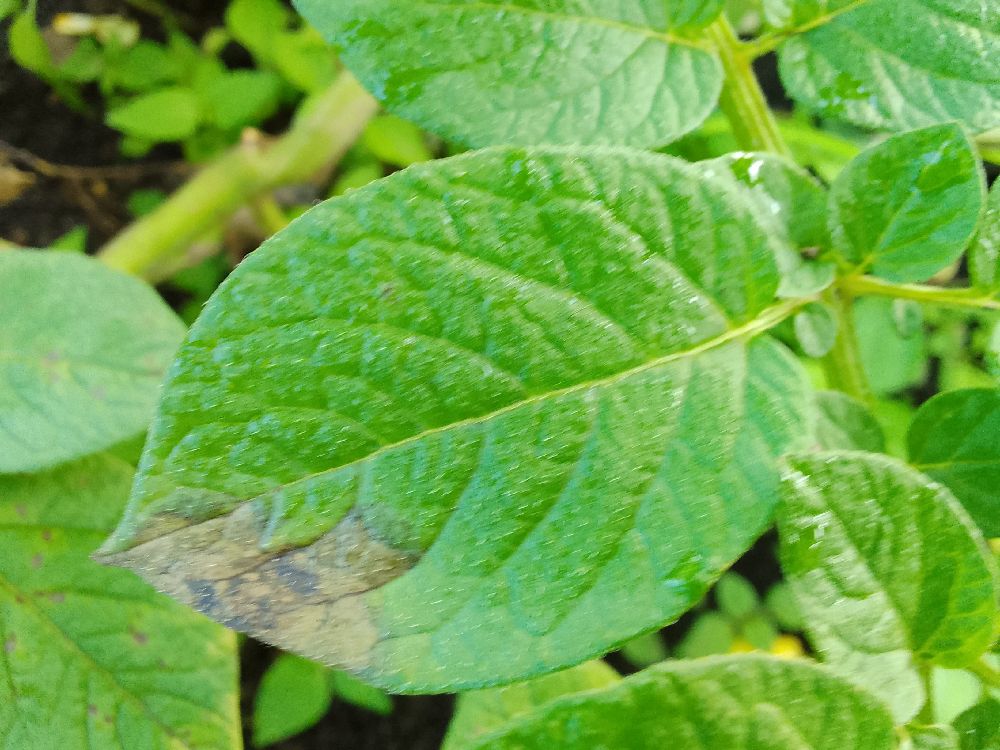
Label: Late blight